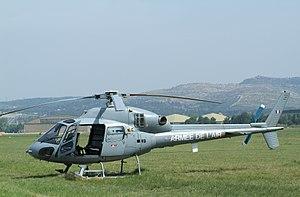
L'escadron d'hélicoptères 5/67 Alpilles est une unité volante de l'armée de l'air stationnée sur la base aérienne 115 Orange-Caritat.
Les AS550 Fennec et AS555 Fennec 2 produits initialement par Aérospatiale sont des hélicoptères militaires légers et polyvalents, basés sur l'AS350 Écureuil et AS355 Écureuil 2. Avec le changement de nomenclature d'Airbus Helicopters en 2014, il est renommé H125M.
La Force aérienne tanzanienne ou Commandement de la Force aérienne de Tanzanie est la branche aérienne nationale des Forces de défense du peuple tanzanien. L'actuel commandant du Commandement de la Force aérienne de Tanzanie est le général de division William Ingram, qui a remplacé le général de division Joseph Kapwani à la retraite de ce dernier en janvier 2016.